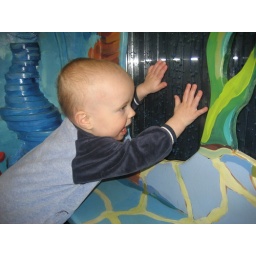
Playing in the toddler sea caves. Alex loves looking through the glass panels with the bubbles and water in them.